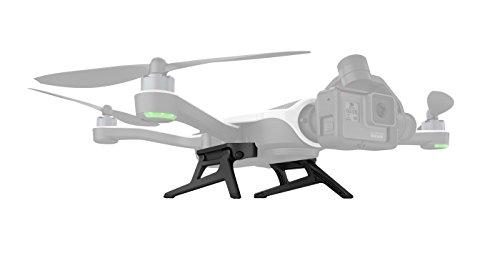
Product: GoPro Karma Replacement Landing Gear (GoPro Official Accessory)
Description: Replacement landing gear for the Karma Drone.
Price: $49.99
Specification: ProductDimensions:14x15.2x7inches|ItemWeight:13.9ounces|ShippingWeight:14.4ounces(Viewshippingratesandpolicies)|ASIN:B01LY6KMAE|Itemmodelnumber:RQSGR-001|DatefirstlistedonAmazon:October23,2016